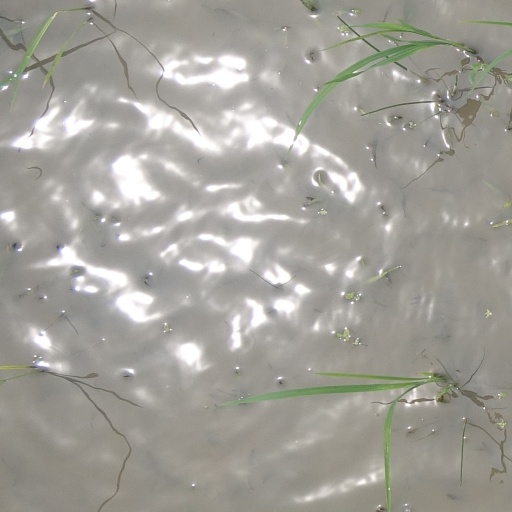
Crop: rice